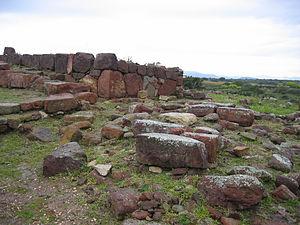
Monte Sirai est un site archéologique punique situé près de la ville actuelle de Carbonia, en Sardaigne qui a été découvert de façon fortuite en 1962 et a fait l'objet de fouilles importantes par l'équipe de l'université La Sapienza.